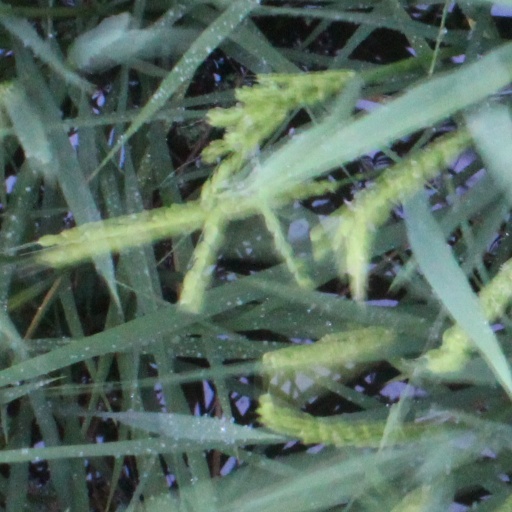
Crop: rice